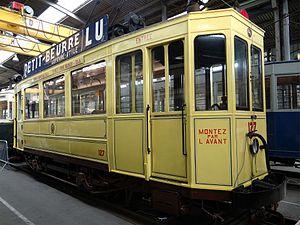
Motrice N°127 (série de 80 motrices) de 1914 du réseau urbain de Nantes. Musée des transports urbains, interurbains et ruraux, Chelles, Seine-et-Marne, France.
L’ancien tramway de Nantes est le premier réseau de tramway de la ville de Nantes. Il a existé entre 1879, date de mise en service de la première ligne, et 1958, date de fermeture définitive du réseau. Nantes a été la première ville de France à se doter d'un système de tramway à propulsion mécanique, les autres réseaux étant constitués de tramways tirés par des chevaux. Les premiers trams nantais fonctionnent à l'air comprimé, et le réseau est progressivement électrifié à partir de 1913.